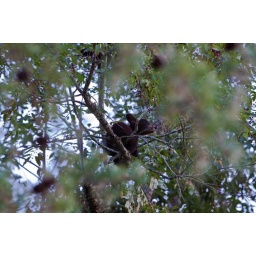
This black bear was up atop a cherry tree in Cades Cove.